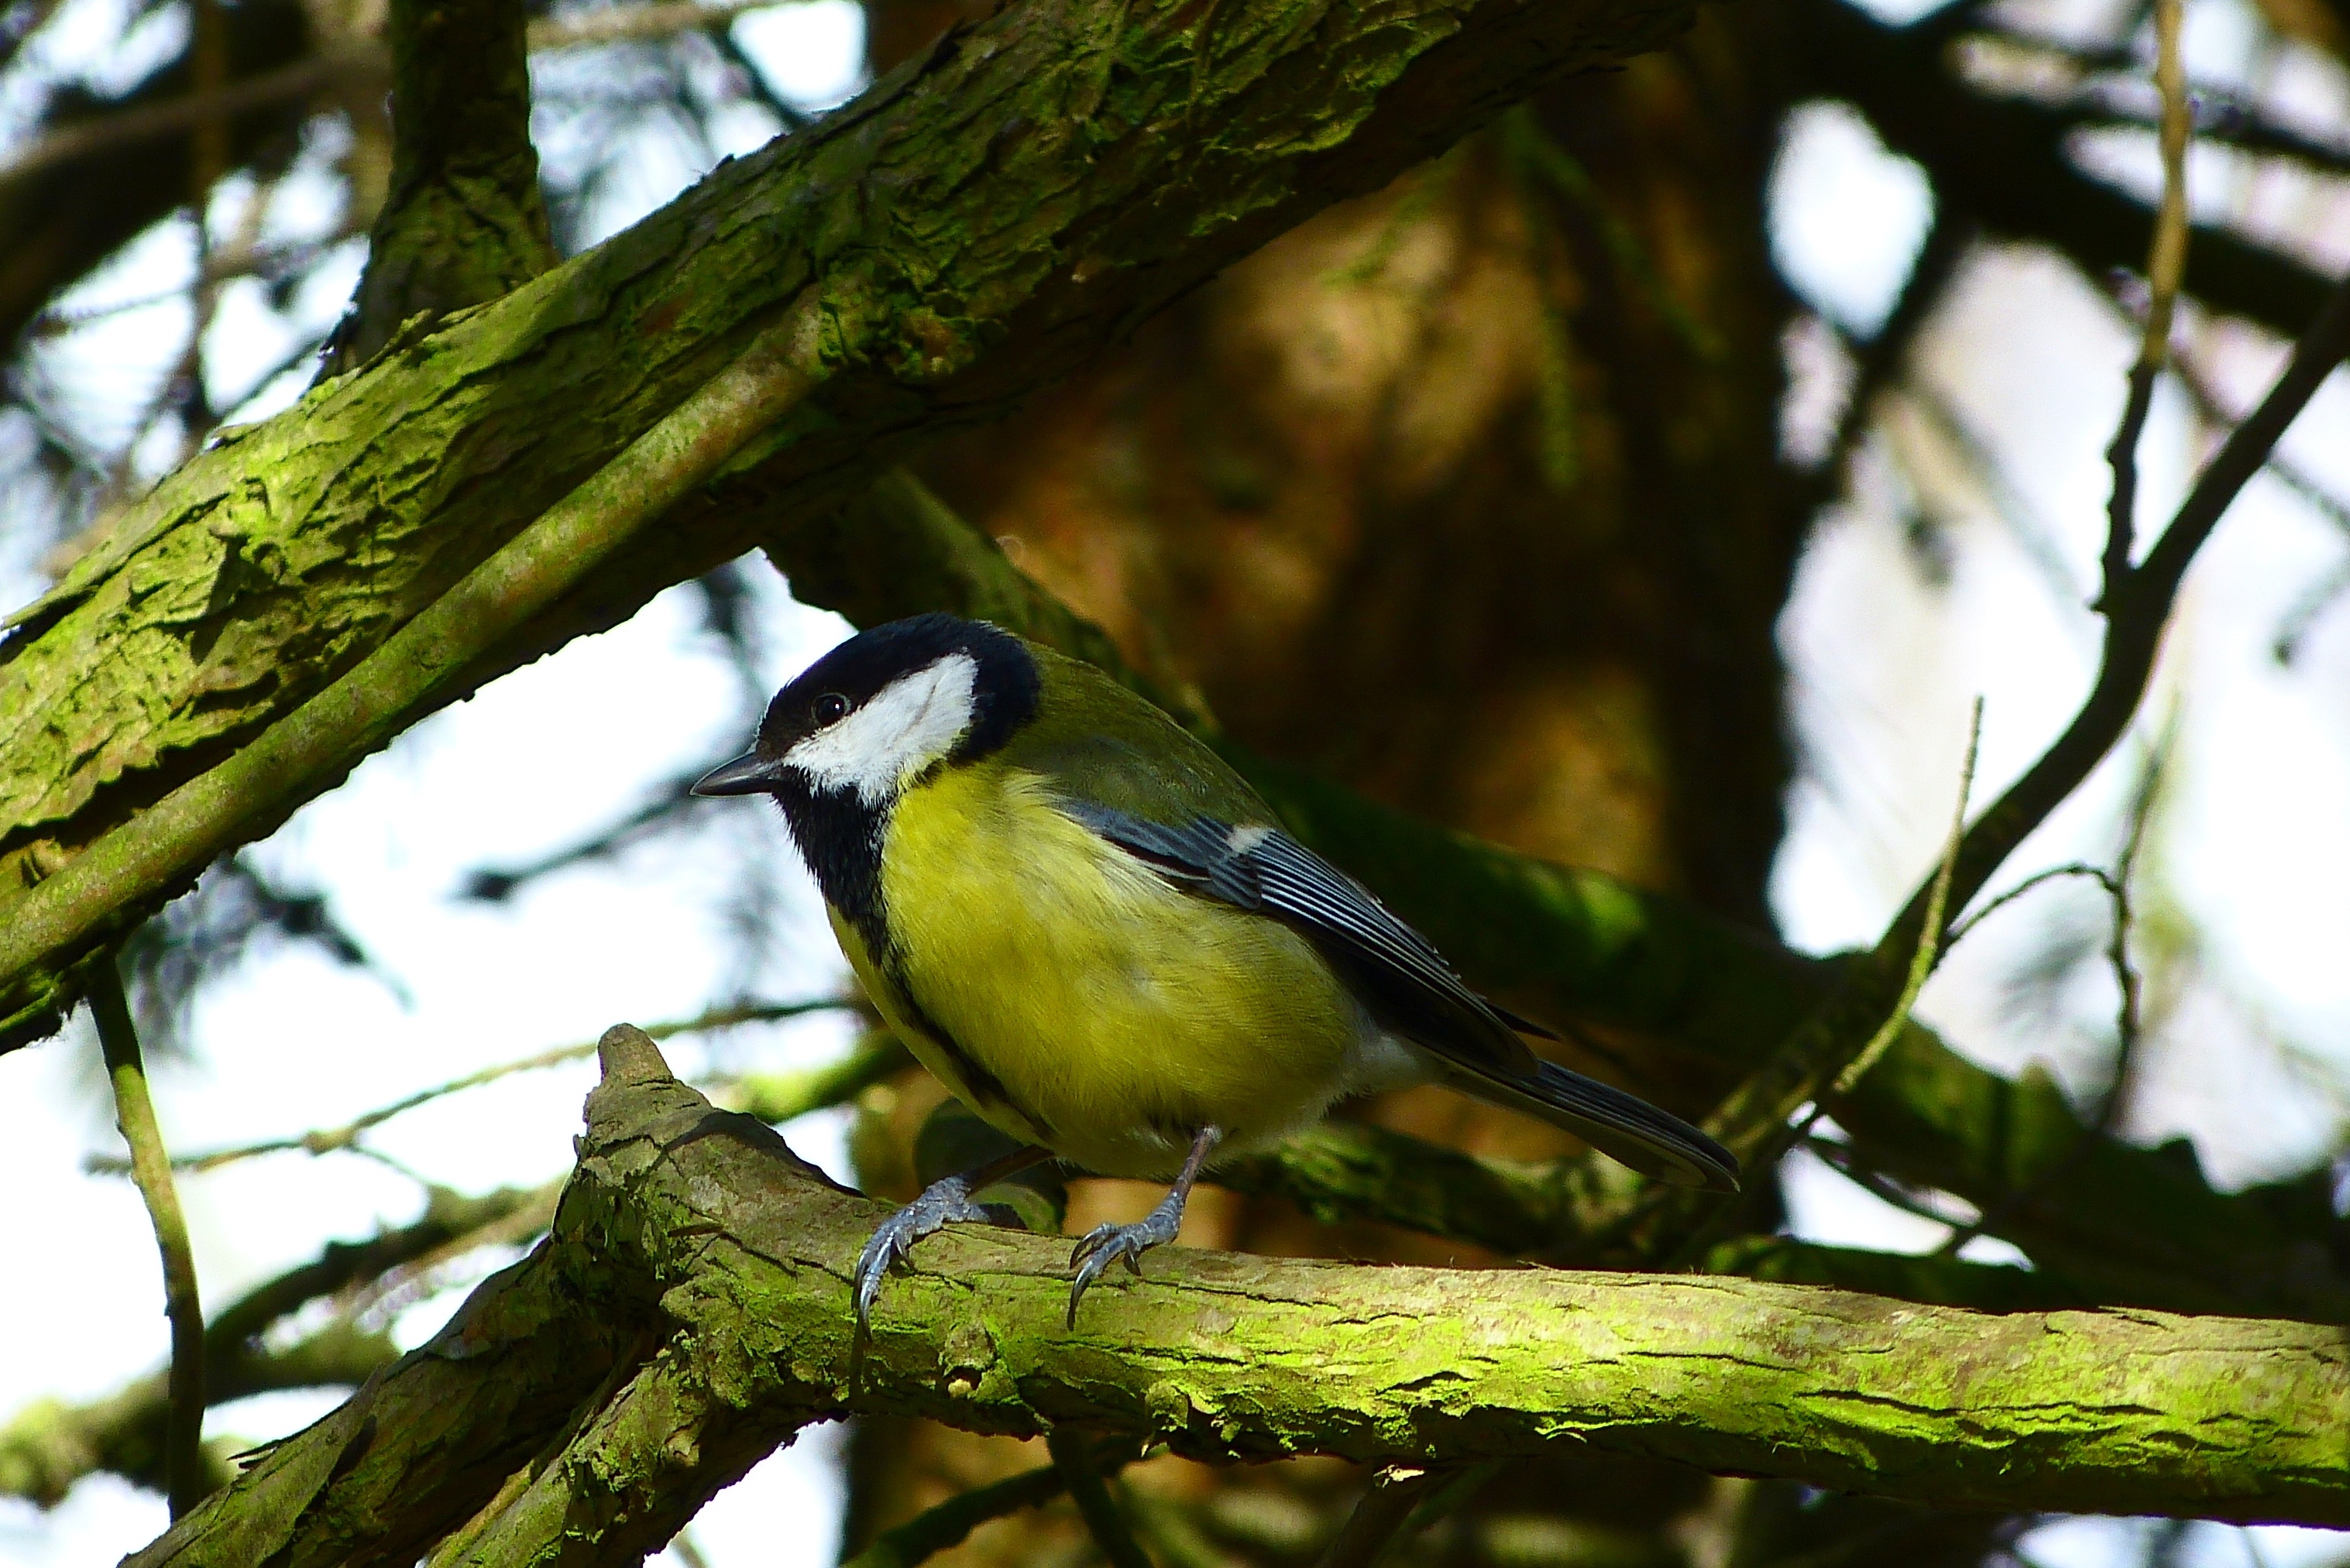
tree, nature, forest, branch, bird, air, summer, wildlife, spring, green, beak, fauna, vertebrate, great tit, perching bird